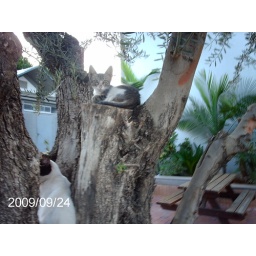
cats in tree